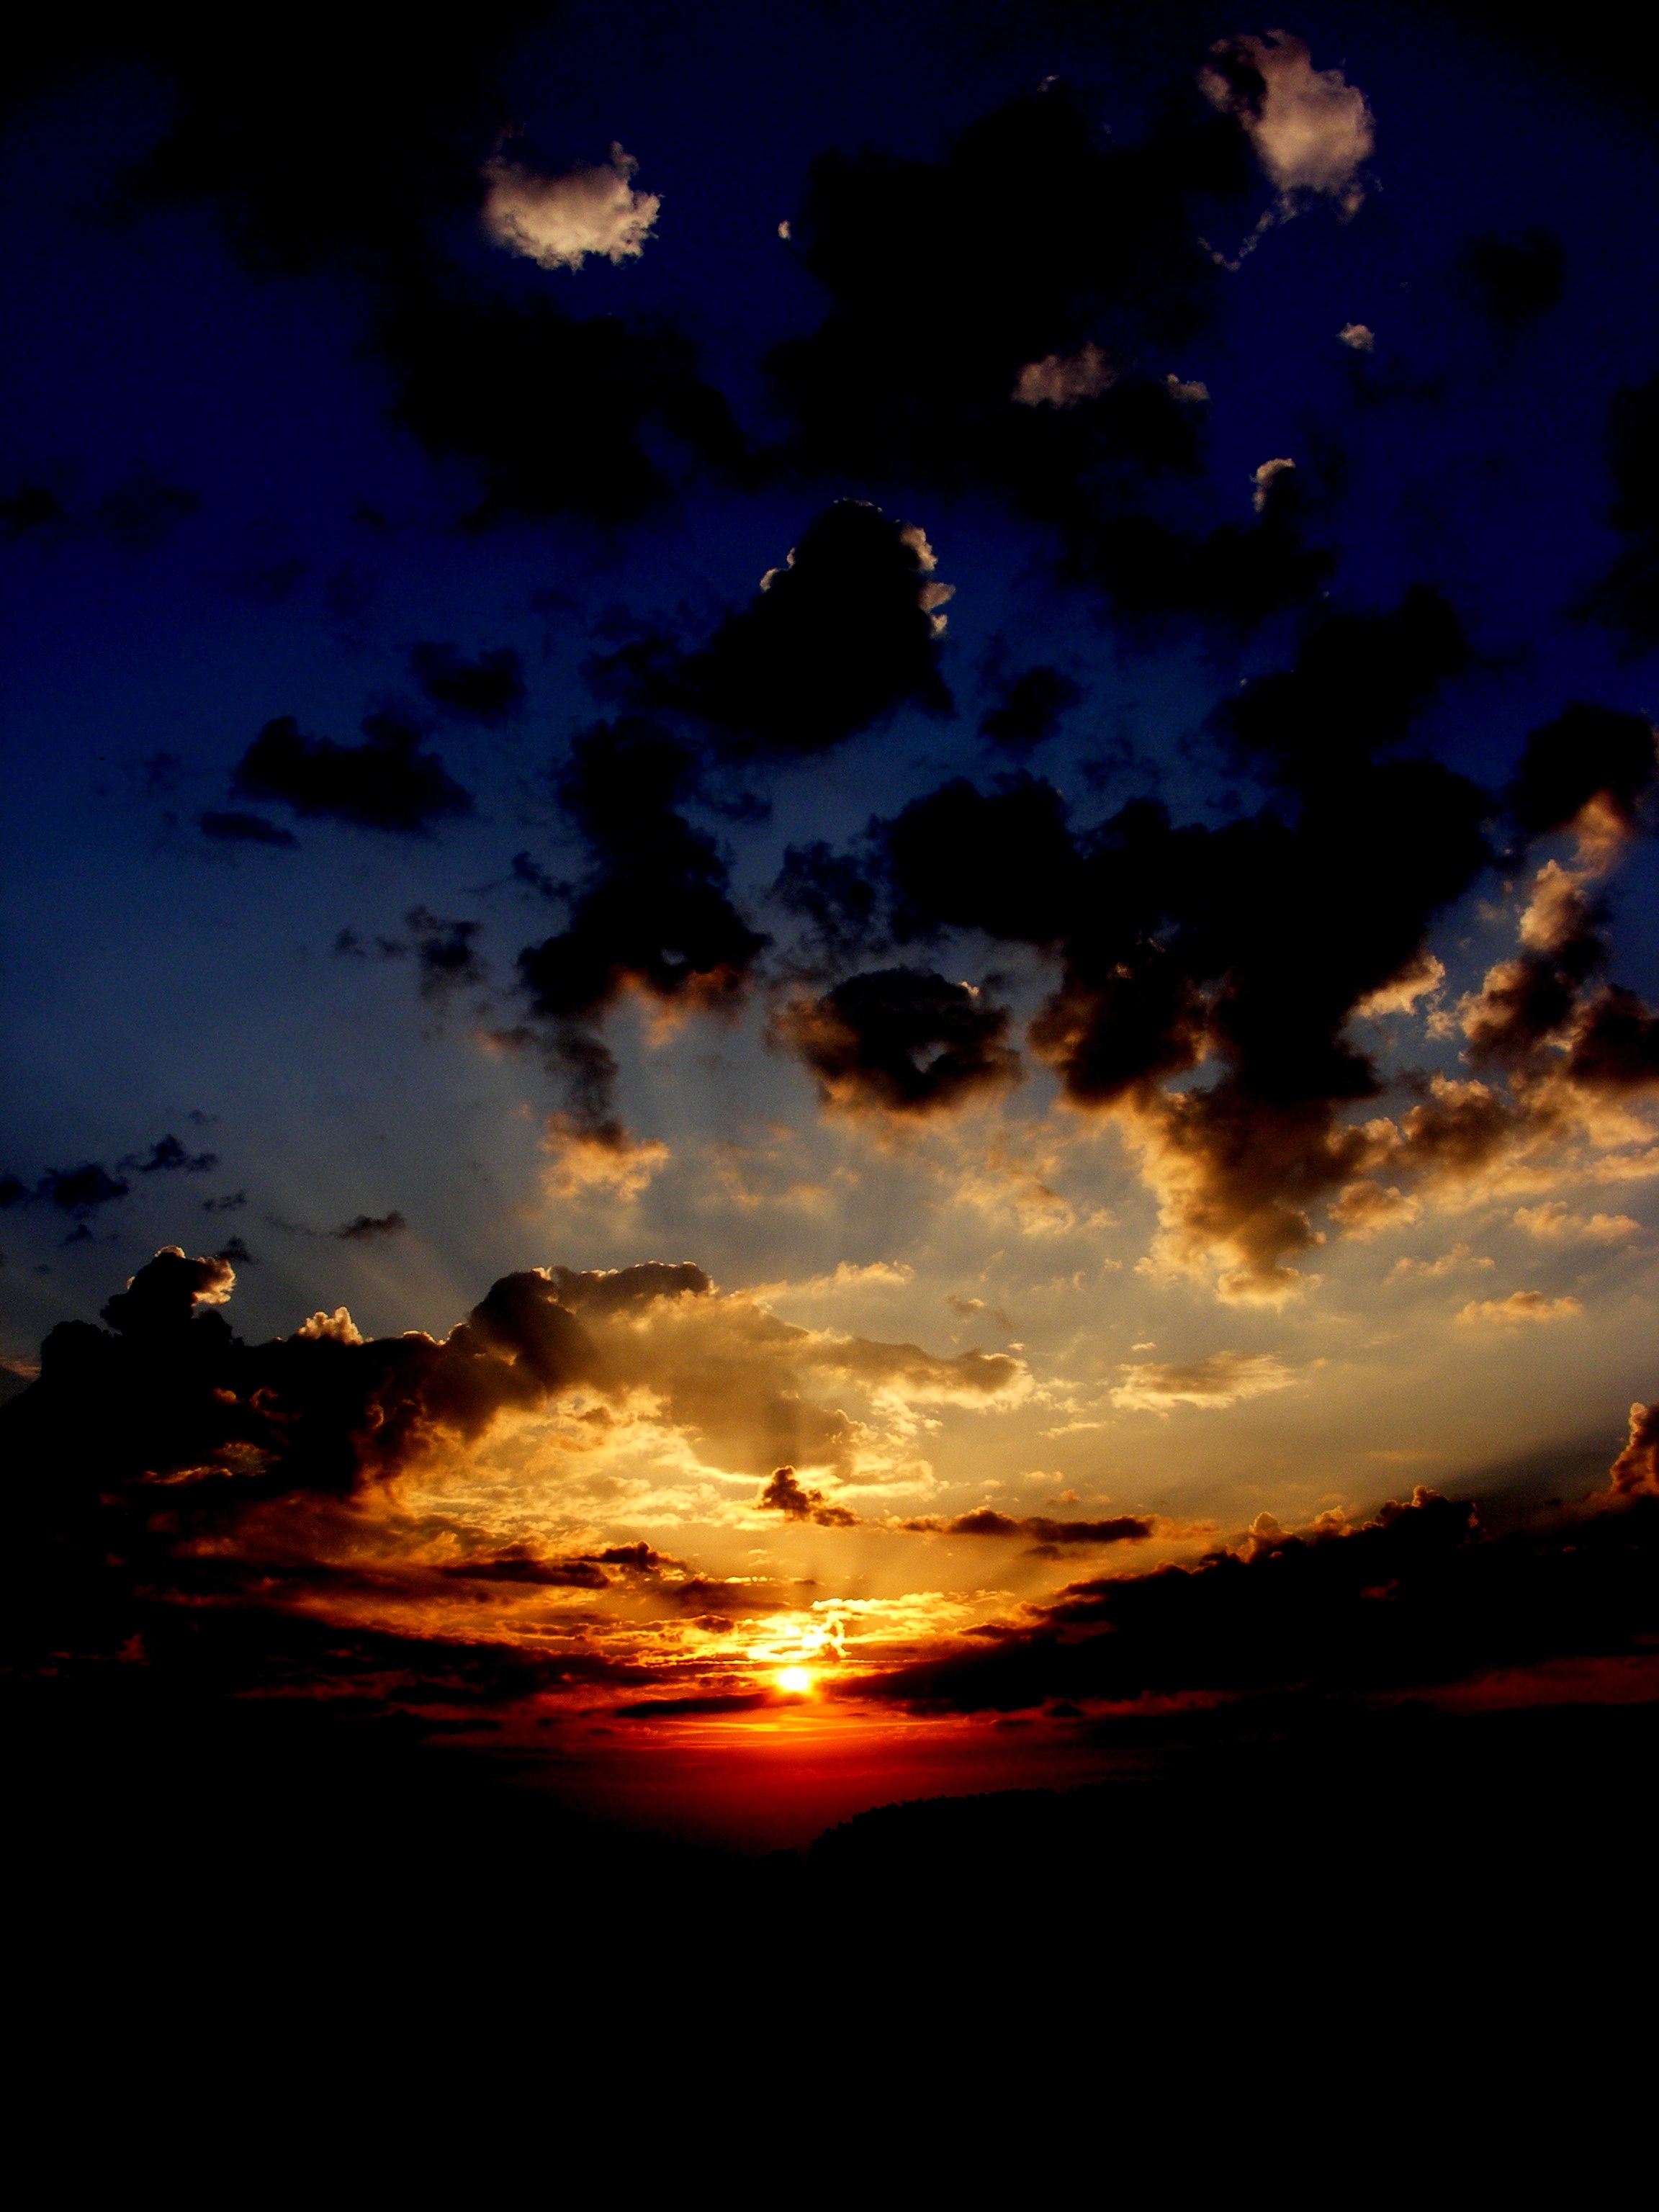
horizon, cloud, sky, sun, sunrise, sunset, sunlight, morning, dawn, atmosphere, dusk, evening, twilight, reflection, red, darkness, black, in the evening, afterglow, red sky at morning